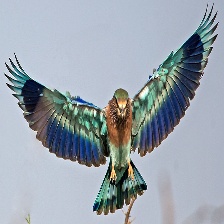
Species: INDIAN ROLLER
Scientific name: CORACIAS BENGHALENSIS